Architecture of Tunisia

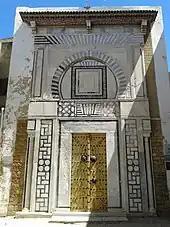
Entrance façade of Dar Othman (between 1594 and 1611)

Under Husayn ibn Ali (r. 1705–1735), founder of the Husaynid dynasty, the Zawiya (mausoleum complex) of Sidi Qasim al-Jalizi, was restored and expanded. A decorated courtyard had previously been added to the mausoleum in the 17th century, and Husayn added to the complex a nine-bay prayer hall.